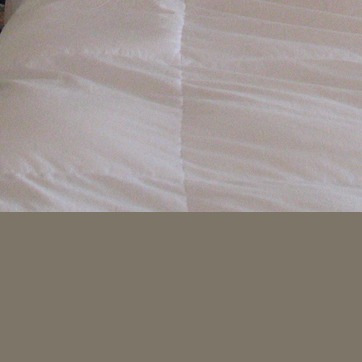
Material: fabric